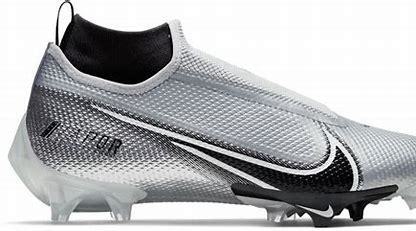
Brand: Nike
Model: Vapor Edge Pro 360